Kyrie Irving

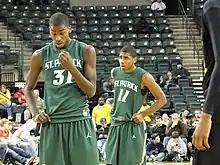
Irving behind high school teammate and future NBA forward Michael Kidd-Gilchrist

Irving played for Montclair Kimberley Academy during his freshman and sophomore years in high school. Irving averaged 26.5 points, 10.3 assists, 4.8 rebounds, and 3.6 steals and became only the second 1,000 point scorer in the school's history. In his sophomore year, Irving led MKA to its first New Jersey Prep 'B' state title. After that year, he transferred to St. Patrick High School but had to sit out the first 30 days of the season due to the transfer. At St. Patrick, Irving played with Michael Kidd-Gilchrist, who was widely regarded as one of the best players in the class of 2011.